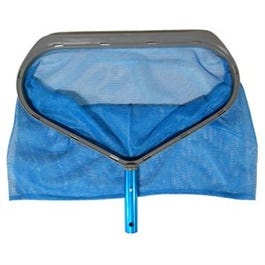
Pool Leaf Rake, Plastic Guard
Brand: JED
Deluxe, aluminum leaf pool rake, plastic guard protects pool surfaces, deep heavy gauge bag removes leaves & debris, quick lock attachment attaches to standard 1-1/4'' pole not included.
Category: Home & Garden > Pool & Spa > Pool & Spa Accessories > Pool Sweeps & Vacuums > Pool Sweeps